Answer in natural language. Estimate the real world distances between objects in the image. Which object is closer to artistic colourful white paper drawing scenario (marked A), black glossy countertop (marked B) or flatscreen television black bezel offscreen (marked C)? Choose between the following options: black glossy countertop (marked B) or flatscreen television black bezel offscreen (marked C)
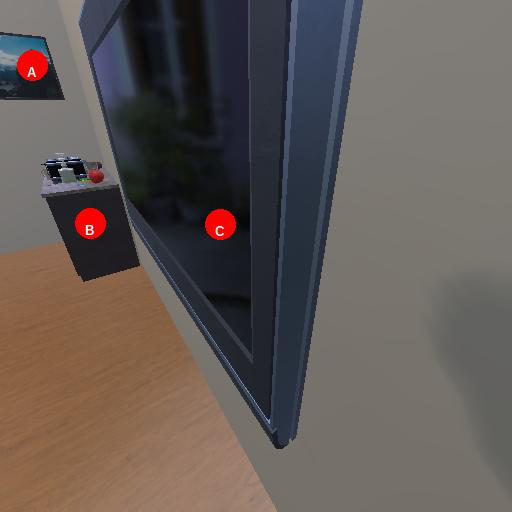
<answer>black glossy countertop (marked B)</answer>